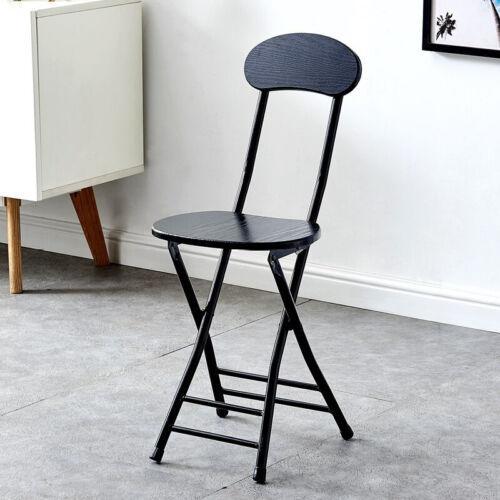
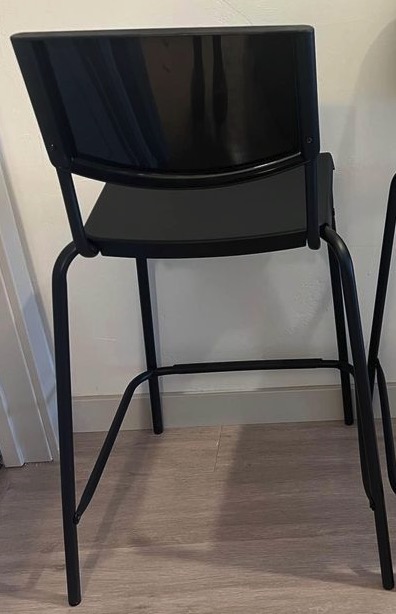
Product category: stool
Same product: no